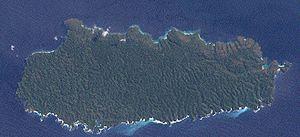
Nusa Barung est une île frontalière d'Indonésie située dans l'océan Indien, au sud-est de l'île de Java.